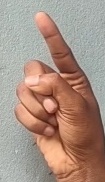
ASL sign: Z